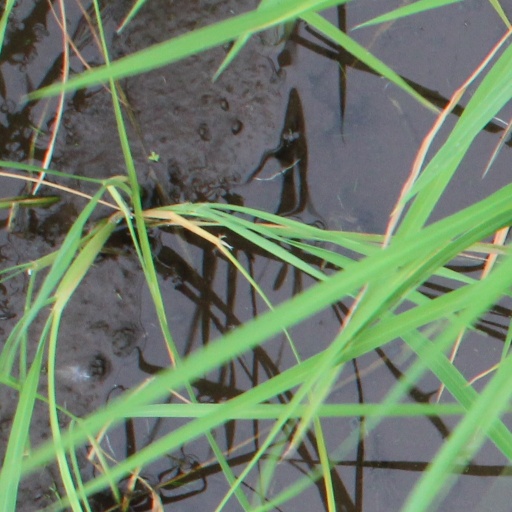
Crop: rice